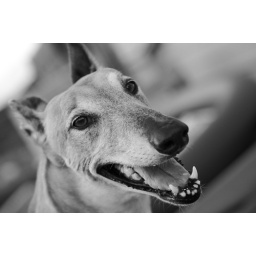
Odie in black and white